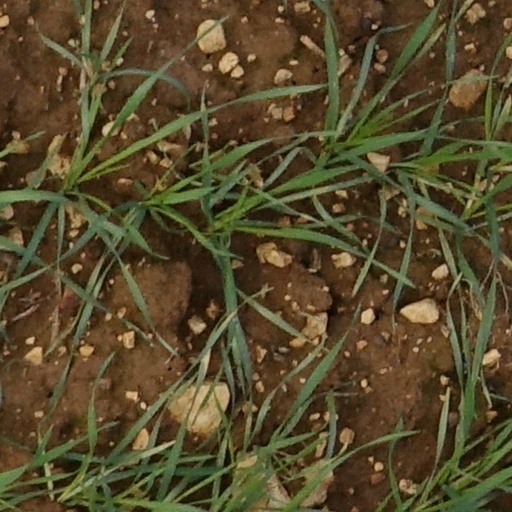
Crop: wheat